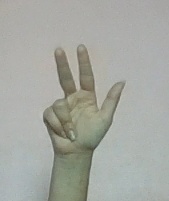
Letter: al